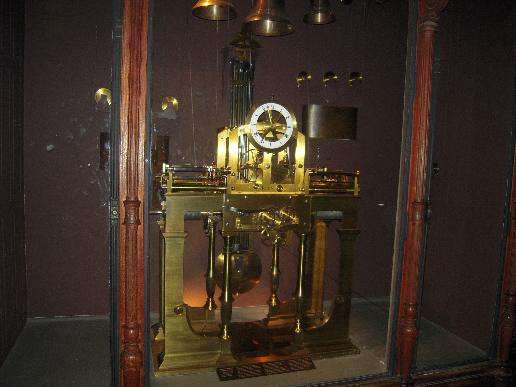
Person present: No